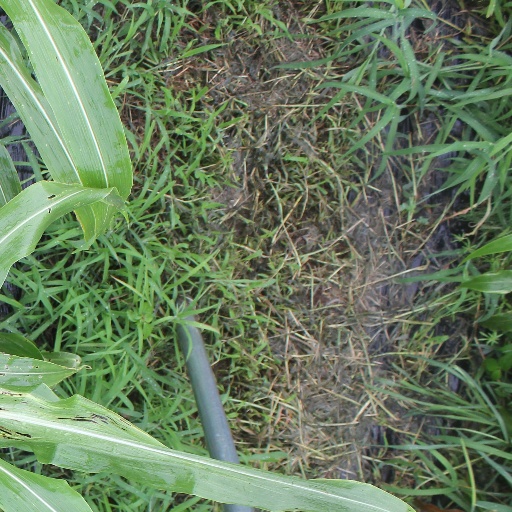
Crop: sorghum